Luis Del Valle

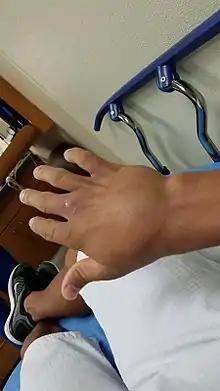

On September 17, 2016 as part of the undercard for Canelo Álvarez vs Liam Smith, Del Valle faced off against highly touted prospect Diego de la Hoya. After being competitive for the first 3 rounds, Del Valle suffered a severe injury on his right hand and continued to fight despite the injury. De la Hoya went on to win a unanimous decision. Del Valle has been away from the ring ever since. He went through surgical procedures and is currently in the process of recovering from his 2016 injury. It is expected Del Valle could be making his return to the ring at some point in early 2019.